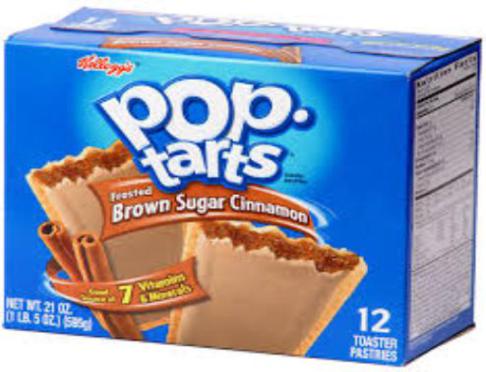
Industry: Food